Kakao Friends

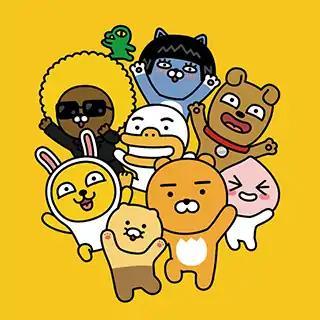

Kakao Friends characters were developed in about two months after the idea meeting in July 2012 began.